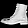
Label: Ankle boot